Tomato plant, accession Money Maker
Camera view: bottom (45 deg); turntable rotation: 120 degrees
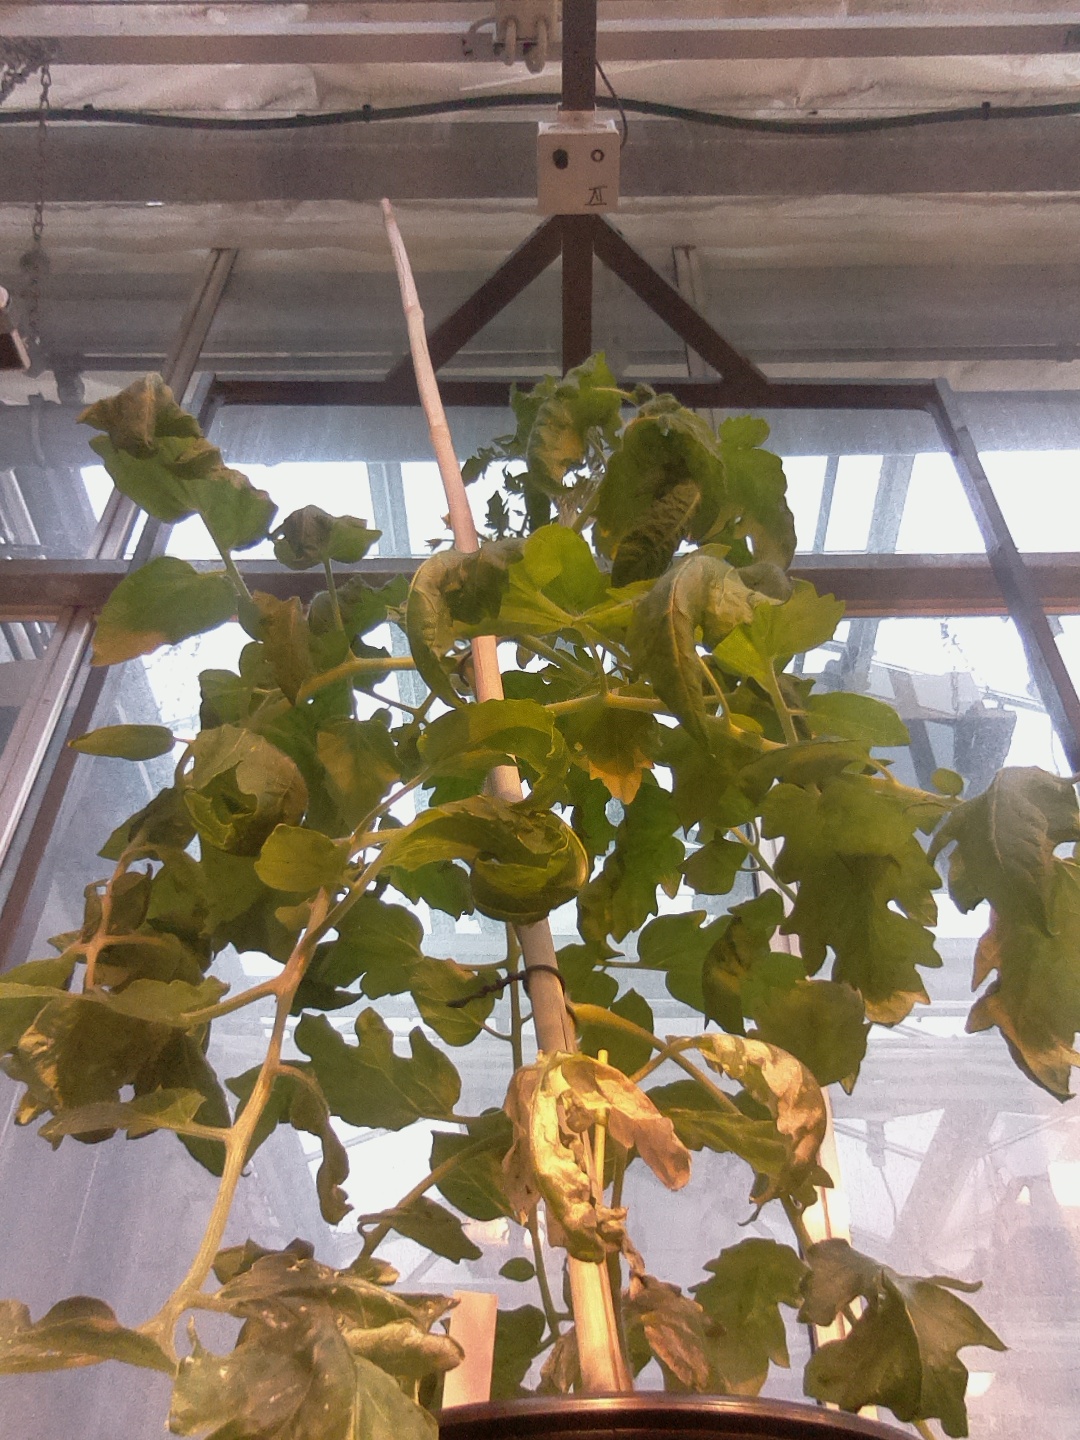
BBCH growth stage 64: 40%-50% of flowers open